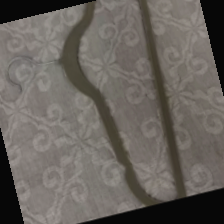
Label: no bracelet mod